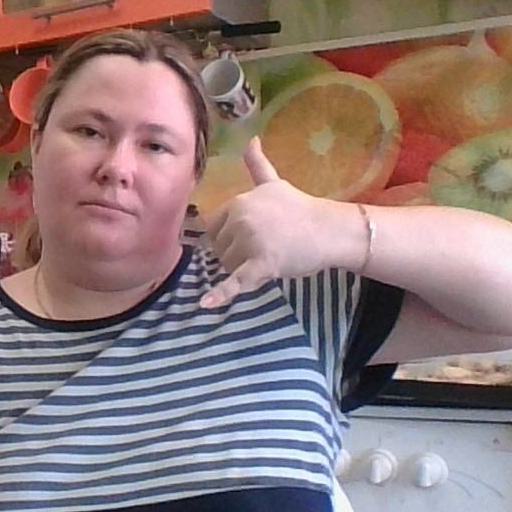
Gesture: call